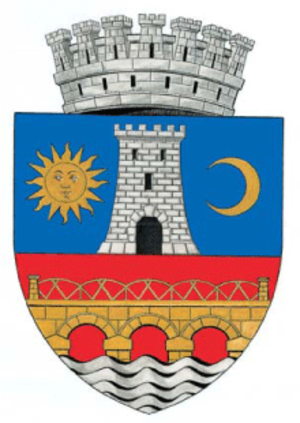
Un județ est une division administrative :